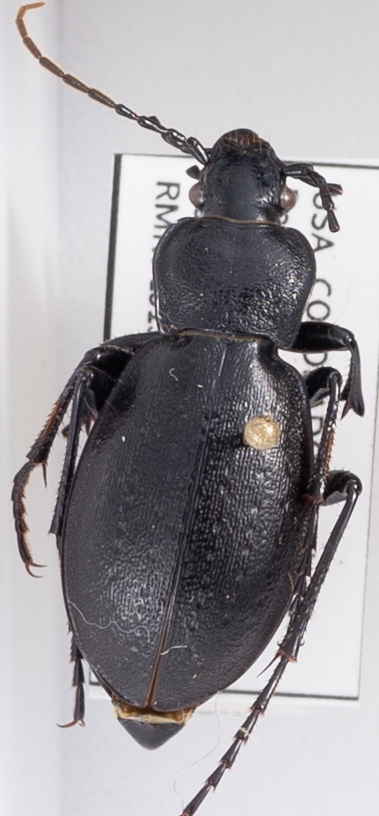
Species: Carabus taedatus
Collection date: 2022-08-30
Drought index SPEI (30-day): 0.582
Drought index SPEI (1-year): -1.28
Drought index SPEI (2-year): -0.62